Israel at the 2016 Summer Olympics

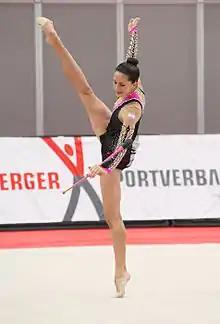
Neta Rivkin at the Rhythmic Gymnastics Grand Prix in Austria

Israel qualified a squad of rhythmic gymnasts for the individual and group all-around by finishing in the top 15 (for individual) and top 10 (for group) at the 2015 World Championships in Stuttgart, Germany. The competitors in the team event all made their first Olympic debut. The group was considered Israel's best chance for a gold at the Olympics after they had finished in first place for the hoops and clubs disciplines at the European Championships. In the first round, Israel finished in sixth place. The team performed worse in the second round, with their score the worst among all teams. The group all-around achieved a total of 34.883 points and qualified for the final after finishing in sixth place in the qualification round. The team finished in sixth place again in the finals round with a total of 34.549 and did not win a medal.